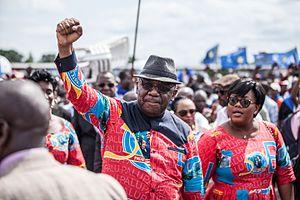
FIKIN - PALU17 JANVIER
Lugi Gizenga est un homme politique congolais, membre du Parti lumumbiste unifié, né le 21 septembre 1965 à Kinshasa et mort le 2 juin 2020 dans la même ville.